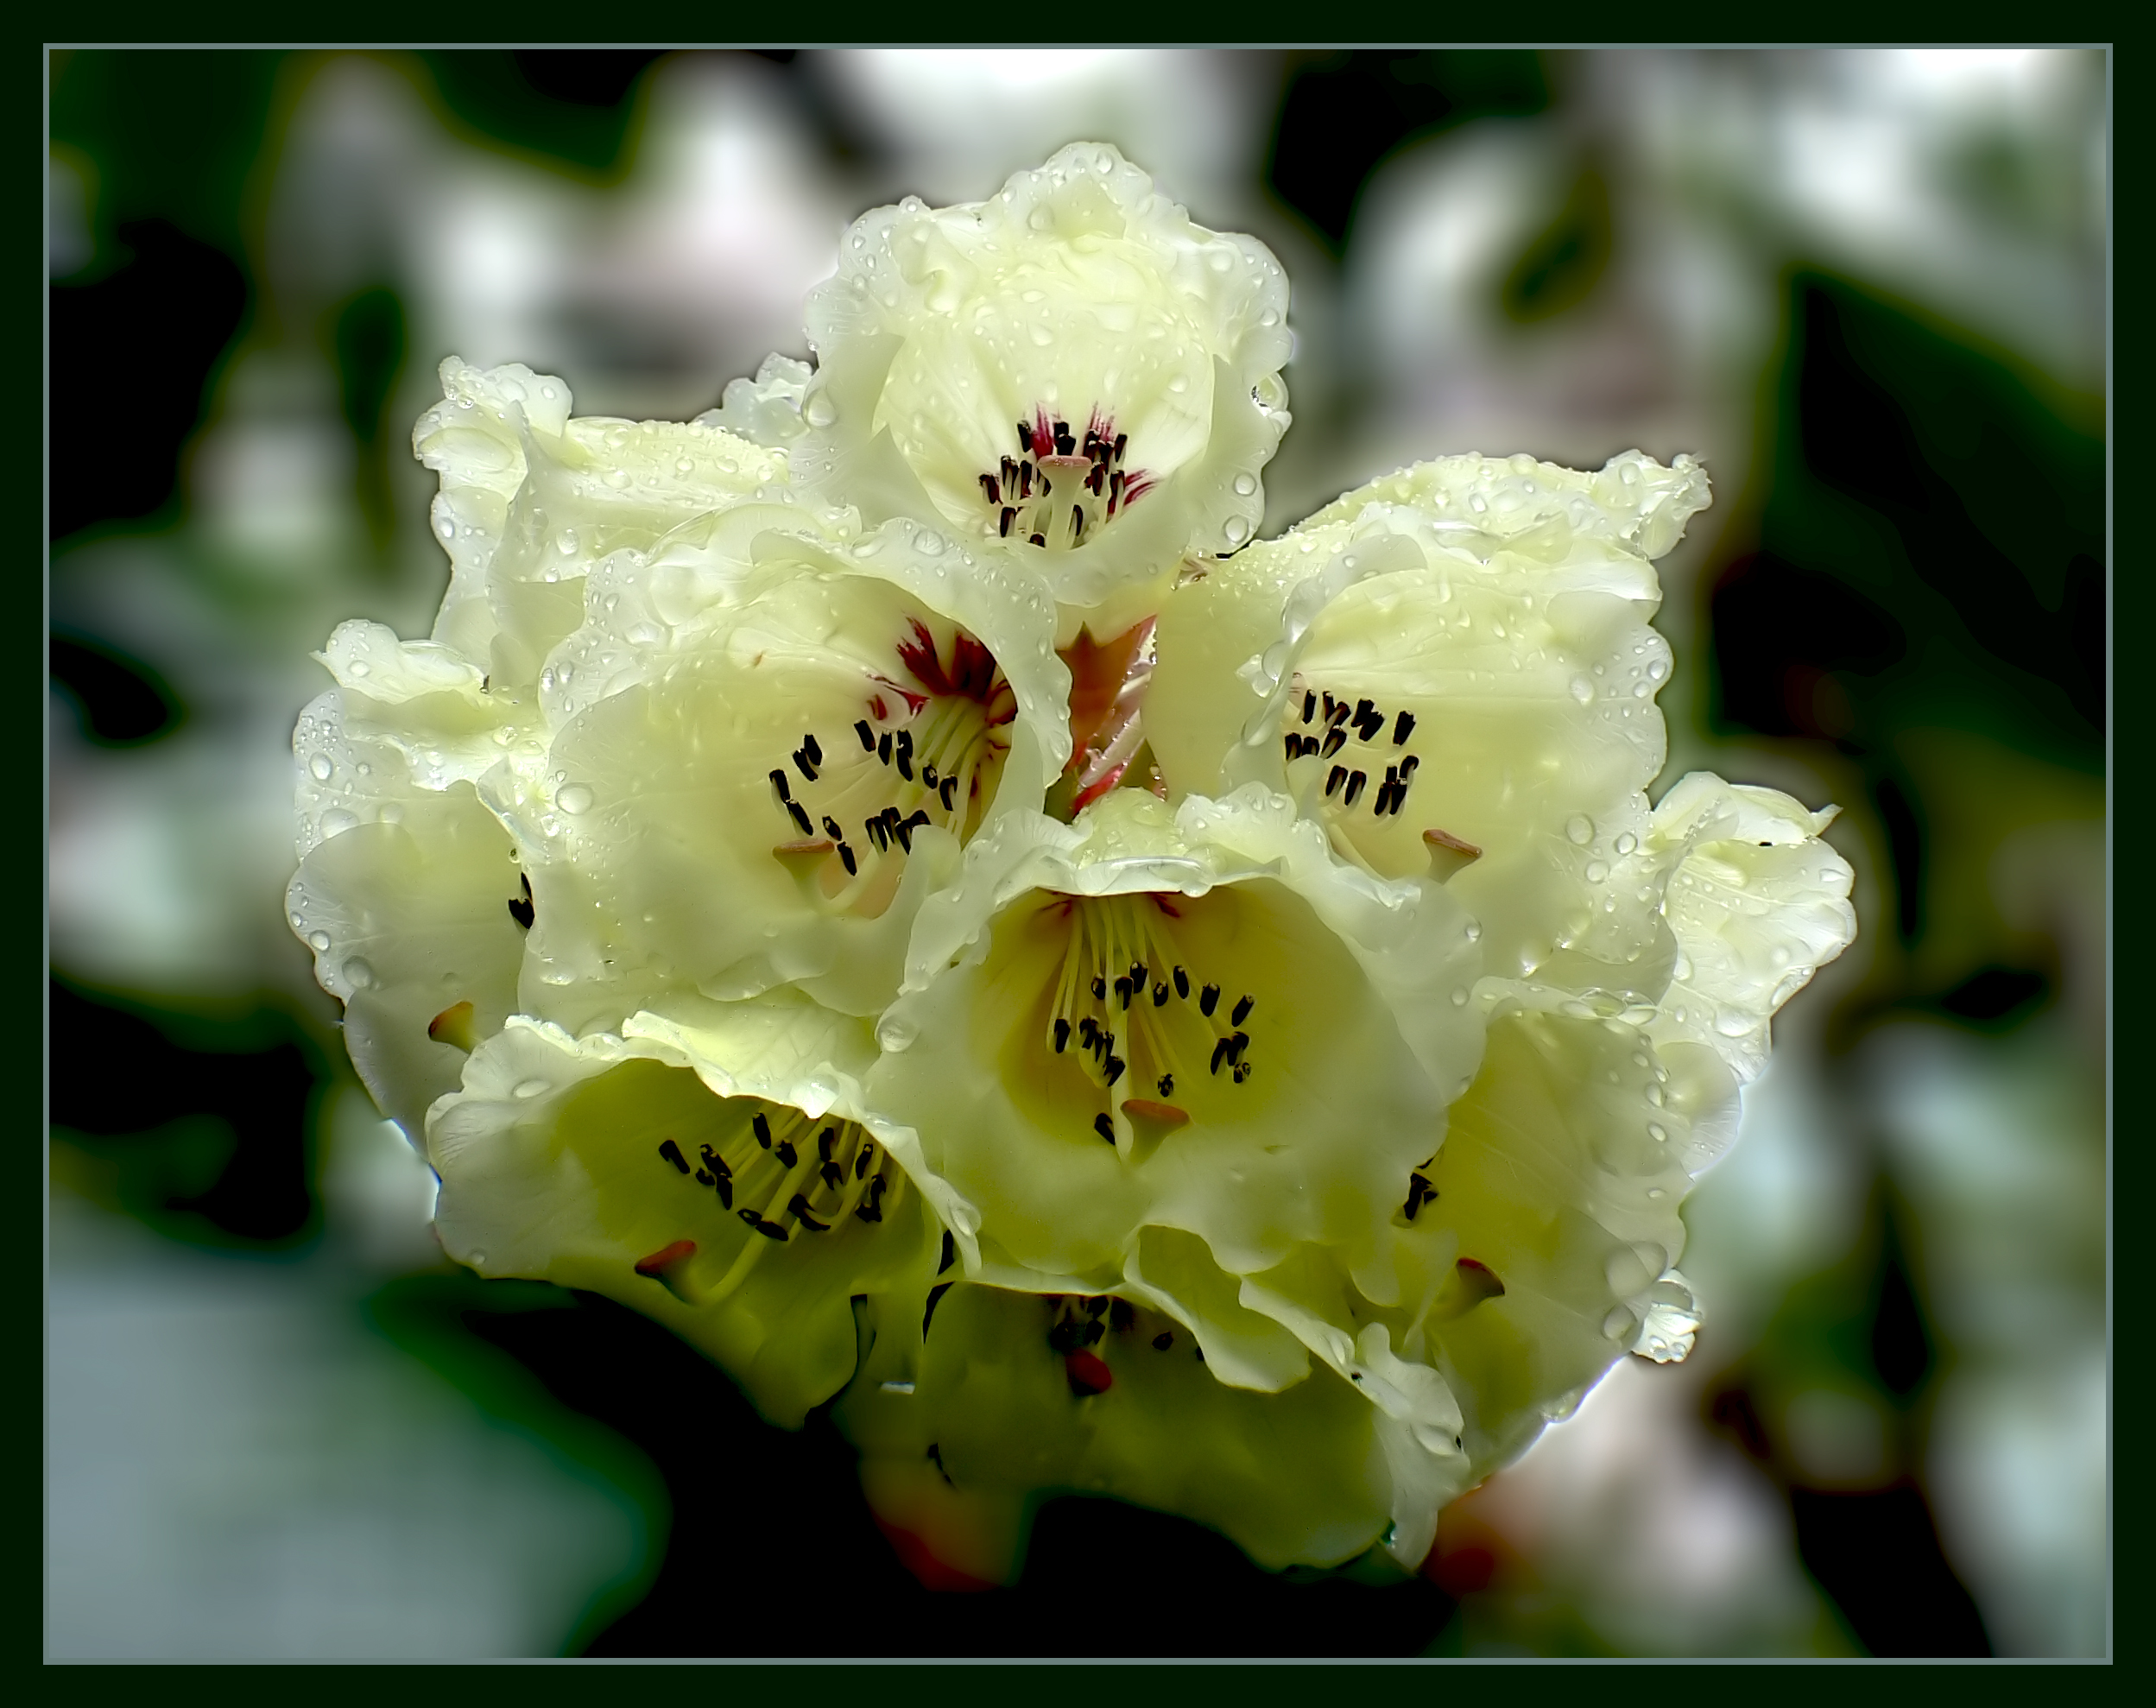
blossom, plant, photography, flower, petal, botany, yellow, flora, wildflower, close up, shrub, rhododendron, rhododendronpraestans, macro photography, flowering plant, plant stem, land plant